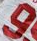
Number: 9